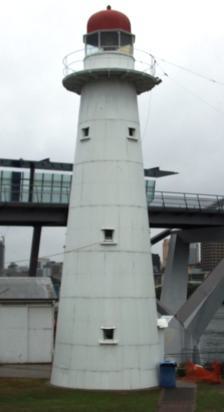
Building: Bulwer Island Light
Country: Australia
Year built: 1912
Map all coordinates using OpenStreetMap Download coordinates as: KML GPX (all coordinates) GPX (primary coordinates) GPX (secondary coordinates) Lighthouse Bulwer Island Light Bulwer Island Lighthouse, at the Queensland Maritime Museum Location Brisbane Queensland Australia Coordinates 27°28′54″S 153°01′36″E / 27.48158°S 153.02662°E / -27.48158; 153.02662 ( Bulwer Island Light (museum site) ) Tower Constructed 1909 Construction timber frame clad covered by corrugated iron Height 52 feet (16 m) Shape cylindrical tower with balcony and lantern Markings white tower, red lantern dome Operator Queensland Maritime Museum Light First lit 1912 Deactivated 1983 Bulwer Island Light , also known as Bulwer Island Range Rear Light , is an inactive lighthouse that was on Bulwer Island , in the suburb of Pinkenba , City of Brisbane , Queensland , Australia. In 1983, it was moved to the Queensland Maritime Museum in South Brisbane . History The station was established in 1909. The current light was lit in 1912, as the rear light of a pair of leading lights at the mouth of Brisbane River . It was at the northern end of Bulwer Island on the eastern side directly adjacent to the river ( 27°23′41″S 153°09′01″E / 27.39462°S 153.15032°E / -27.39462; 153.15032 ( Bulwer Island Light (active site) ) ). Made of hardwood frame clad with corrugated iron , it was the eight and last of its kind to be constructed, the first seven being Little Sea Hill Light , Grassy Hill Light , Goods Island Light , Bay Rock Light , Old Caloundra Head Light , North Point Hummock Light (demolished) and Gatcombe Head Light (demolished). In 1983 the lighthouse was replaced by a skeletal tower, and relocated to the Queensland Maritime Museum. The original location was adjacent to the Bulwer Island oil refinery . The tower went through restoration in 2005, replacing timber and rotted windowsills. The ground level cover was also painted, and access was improved. Visiting The Queensland Maritime Museum is located on the southern bank of the Brisbane River just south of the South Bank Parklands precinct of Brisbane, and close to the Goodwill Bridge . The museum is open daily and the ground level of the lighthouse is open to visitors. See also Queensland portal Engineering portal List of lighthouses in Australia References